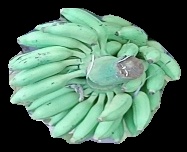
Variety: elakki-bale
Grade: grade1